List of sporting events in New Clark City

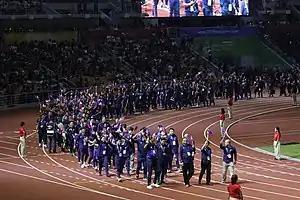
Closing Ceremony of the 2019 Southeast Asian Games

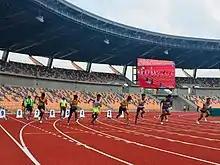
Final leg of the PATAFA weekly relay in 2019.

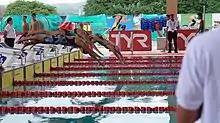
Swimmers competing at the 2019 Philippine Swimming National Open.

New Clark City is a planned community currently undergoing development, located within the Clark Special Economic Zone in the towns of Bamban and Capas in Tarlac province, Philippines. It is owned and managed by the Bases Conversion and Development Authority (BCDA).